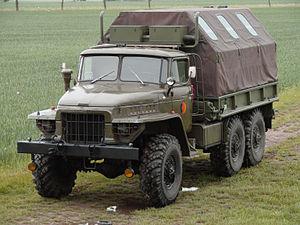
L'armée égyptienne est l'ensemble des forces militaires terrestres de l'Égypte, l'une des quatre branches des Forces armées égyptiennes.
L'Oural-375 est un camion militaire russe produit par Ural Automotive Plant depuis 1976. Il est le successeur du ZIL-157.